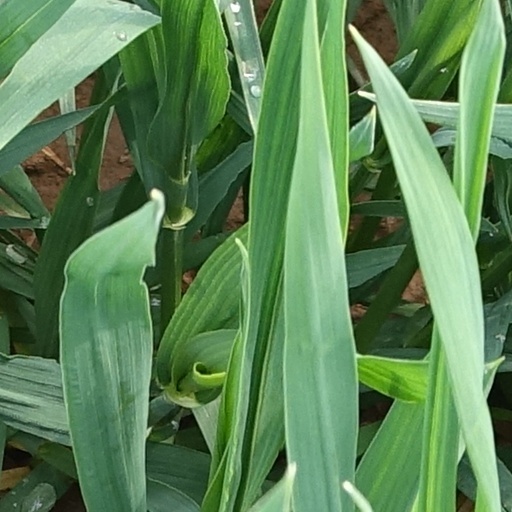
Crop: wheat